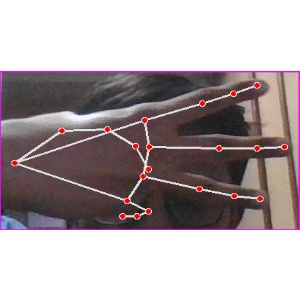
अक्षर: भ